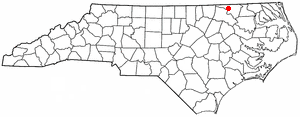
Garysburg est une ville américaine située dans le comté de Northampton dans l'État de Caroline du Nord. En 2010, sa population était de 1 057 habitants.